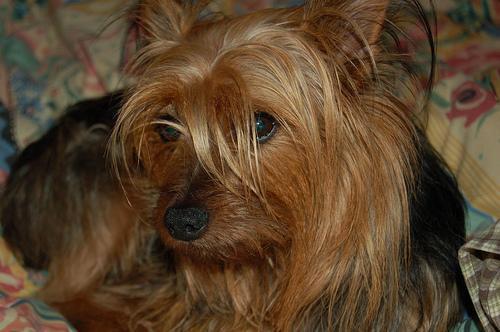
silky_terrier